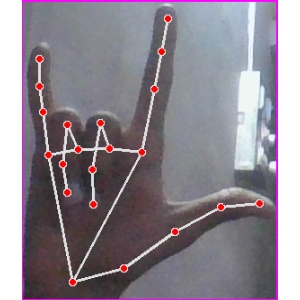
अक्षर: व